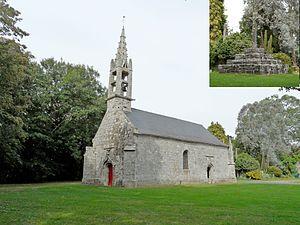
Chapelle Saint-Sébastien de Tréméoc This building is inscrit au titre des Monuments Historiques. It is indexed in the Base Mérimée, a database of architectural heritage maintained by the French Ministry of Culture,
Cet article recense une partie des monuments historiques du Finistère, en France.